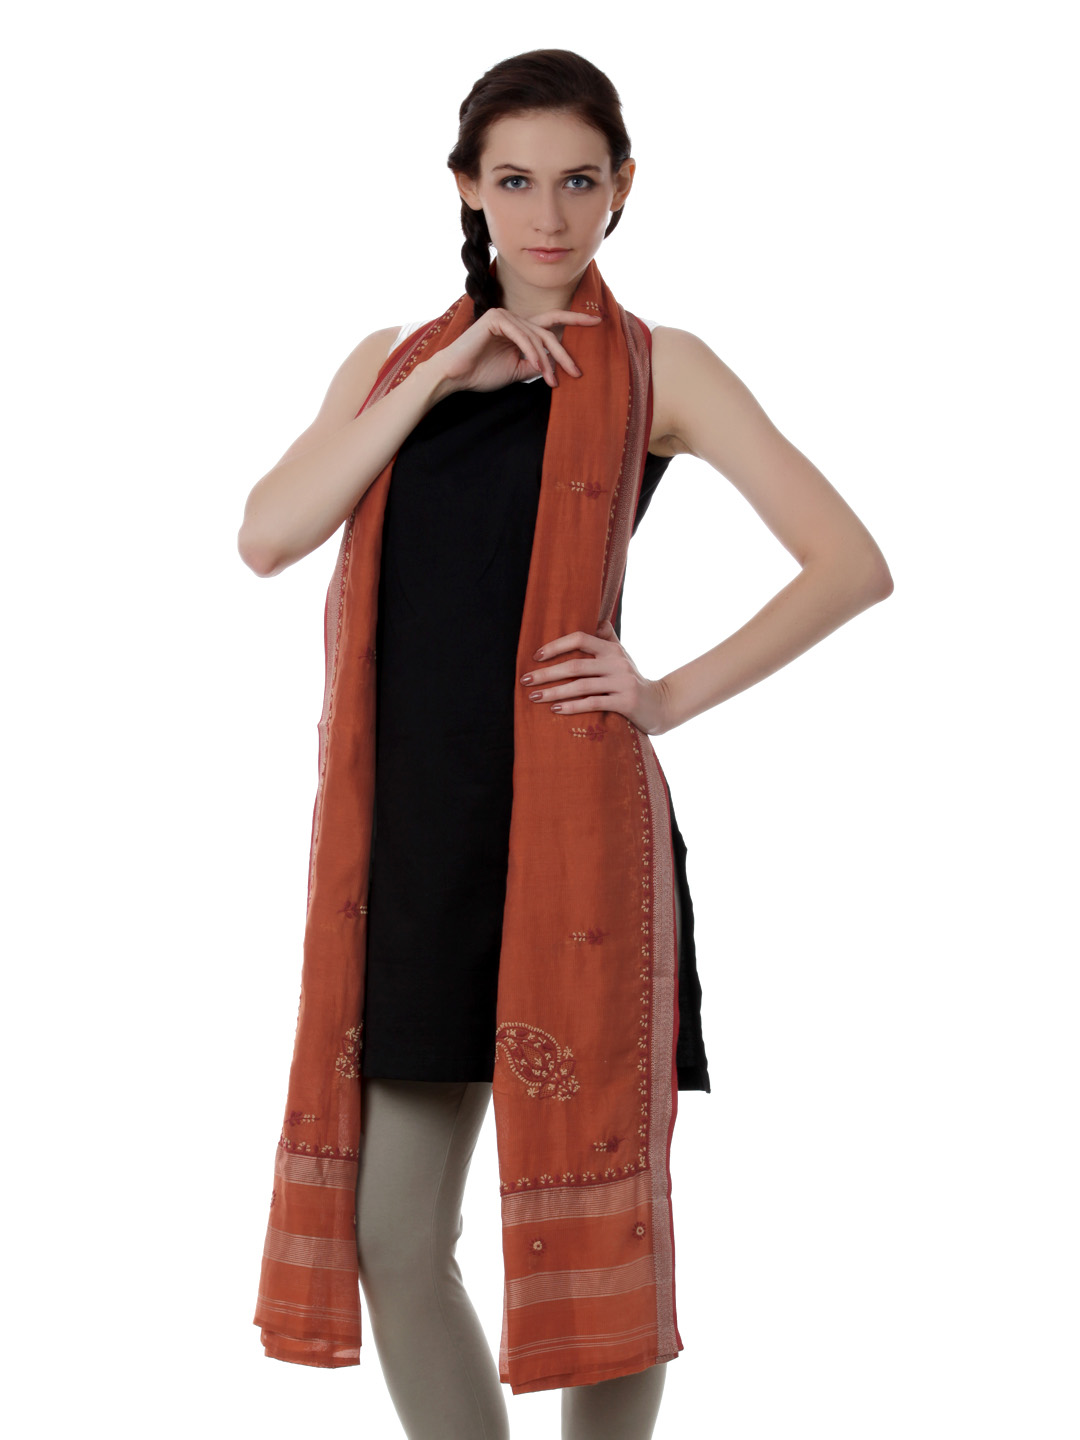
Fabindia Women Rust Dupatta
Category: Apparel / Topwear / Dupatta
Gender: Women
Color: Rust
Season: Summer 2012
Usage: Ethnic